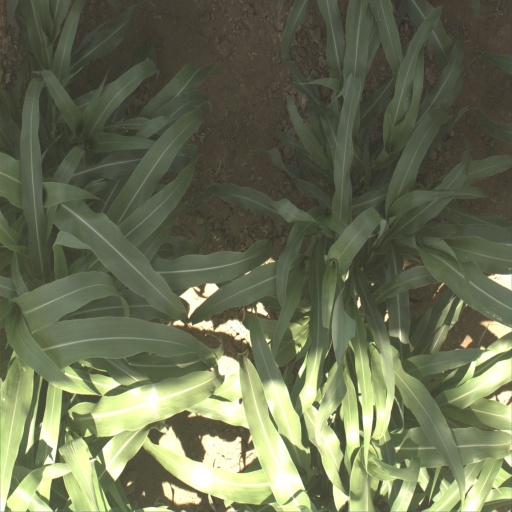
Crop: sorghum